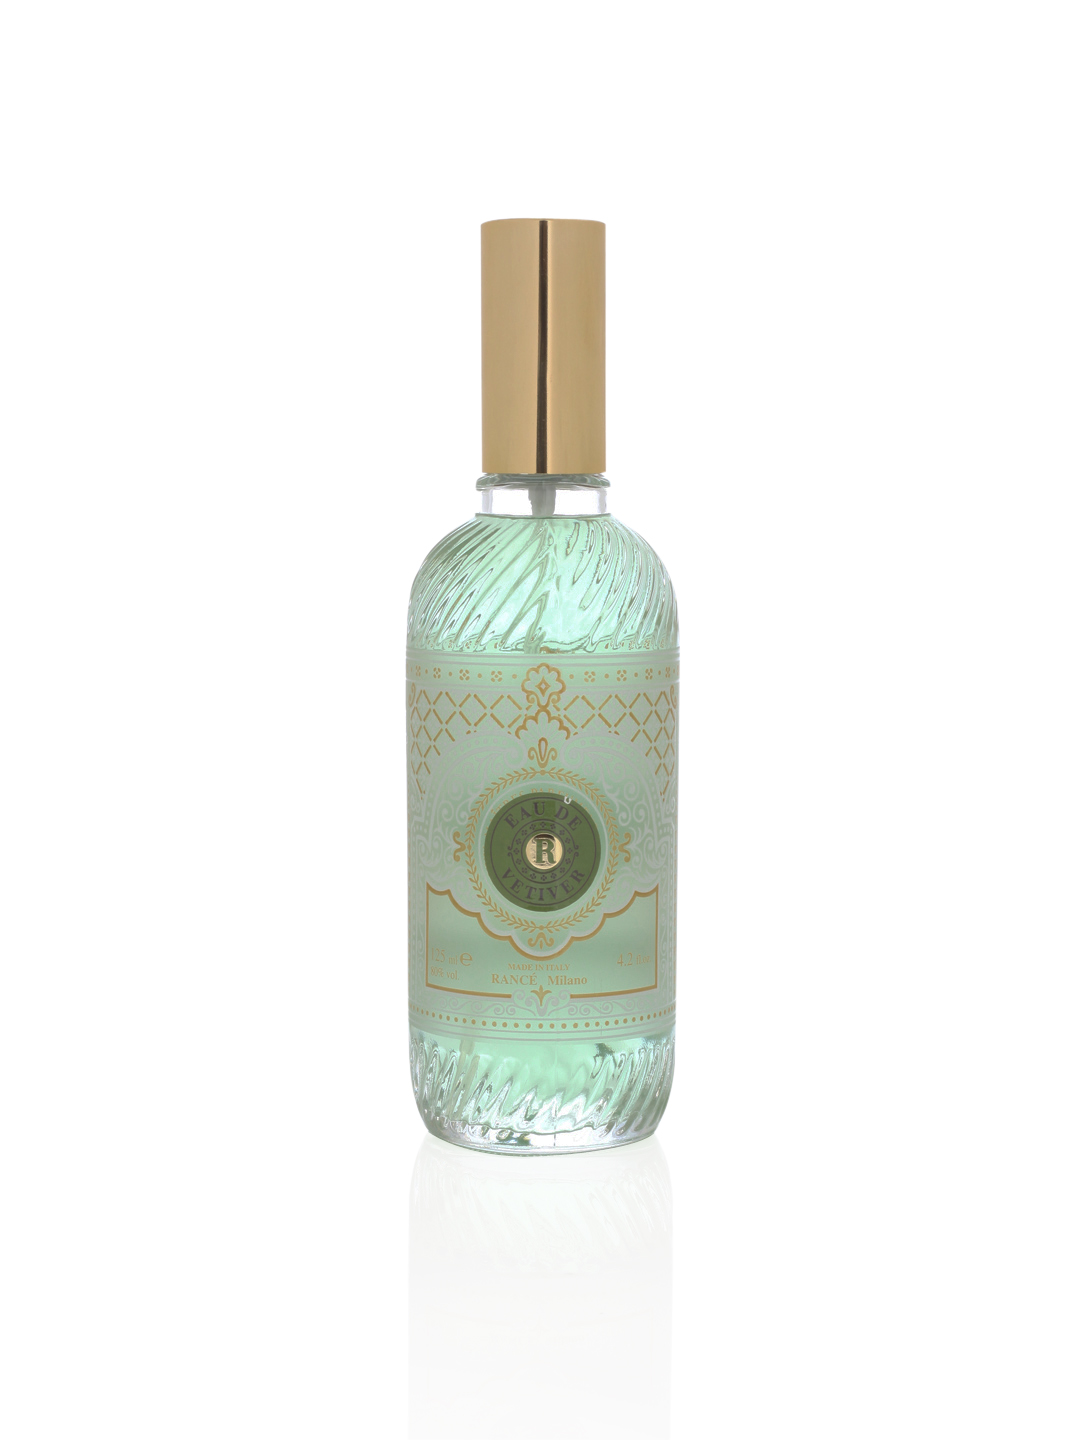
RNC Unisex Vetiver Perfume
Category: Personal Care / Fragrance / Perfume and Body Mist
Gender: Unisex
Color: Gold
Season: Spring 2017
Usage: Casual